British Empire

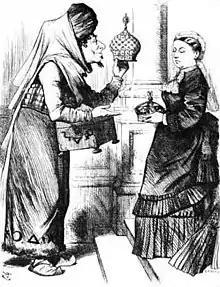
An 1876 political cartoon of Benjamin Disraeli making Queen Victoria Empress of India. The caption reads "New crowns for old ones!"

The 18th century saw the newly united Great Britain rise to be the world's dominant colonial power, with France becoming its main rival on the imperial stage. Great Britain, Portugal, the Netherlands, and the Holy Roman Empire continued the War of the Spanish Succession, which lasted until 1714 and was concluded by the Treaty of Utrecht. Philip V of Spain renounced his and his descendants' claim to the French throne, and Spain lost its empire in Europe. The British Empire was territorially enlarged: from France, Britain gained Newfoundland and Acadia, and from Spain, Gibraltar and Menorca. Gibraltar became a critical naval base and allowed Britain to control the Atlantic entry and exit point to the Mediterranean. Spain ceded the rights to the lucrative "asiento" (permission to sell African slaves in Spanish America) to Britain. With the outbreak of the Anglo-Spanish War of Jenkins' Ear in 1739, Spanish privateers attacked British merchant shipping along the Triangle Trade routes. In 1746, the Spanish and British began peace talks, with the King of Spain agreeing to stop all attacks on British shipping; however, in the 1750 Treaty of Madrid Britain lost its slave-trading rights in Latin America.